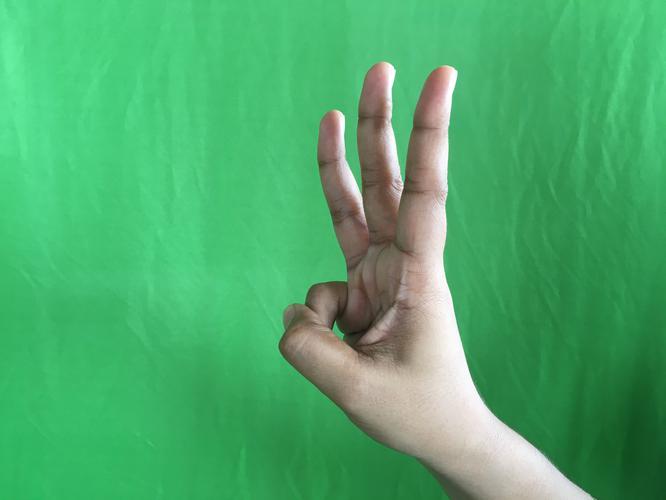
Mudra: Trishulam
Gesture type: single_hand